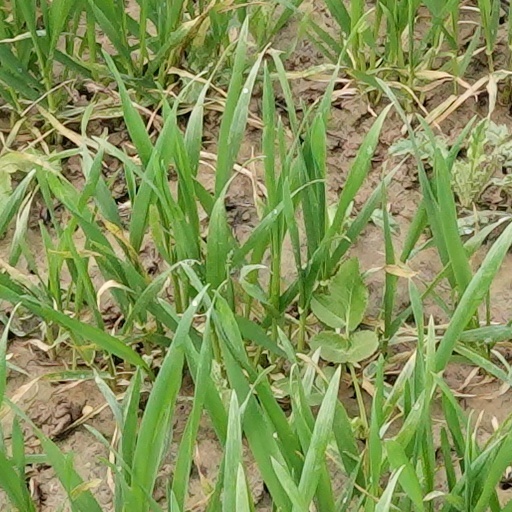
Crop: wheat